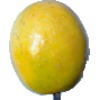
Label: Maracuja 1